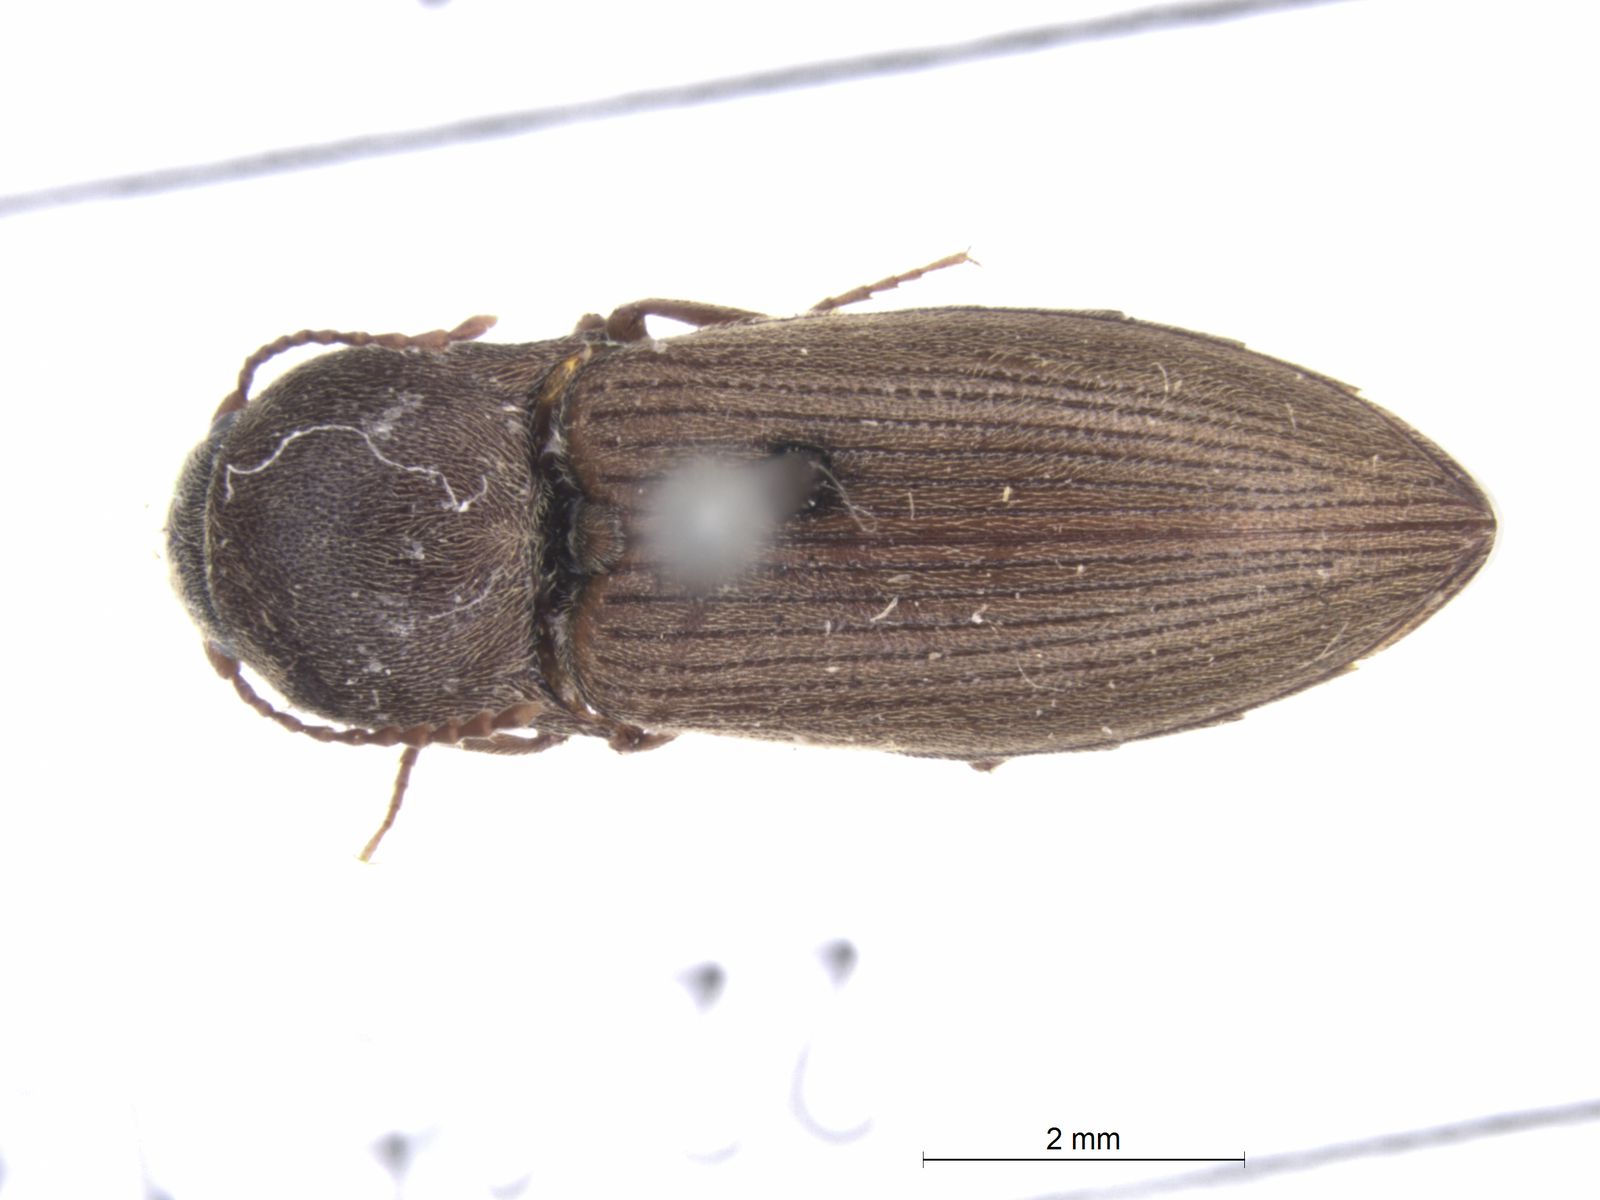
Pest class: clickbeetles_wireworms